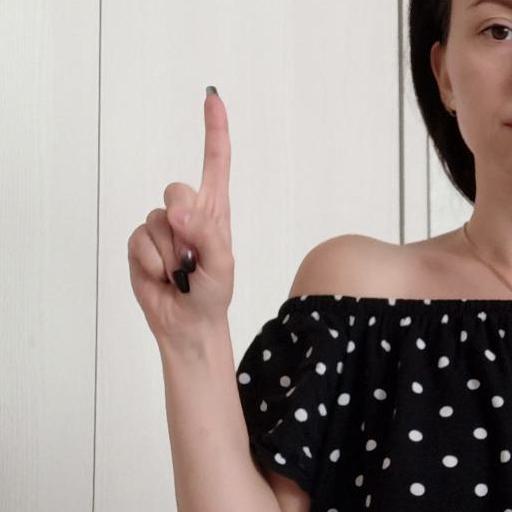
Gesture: one